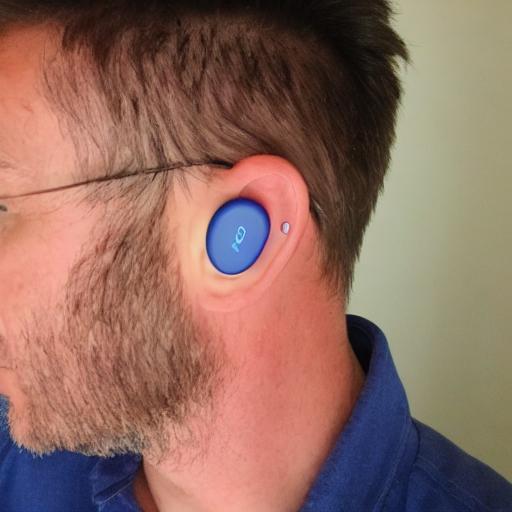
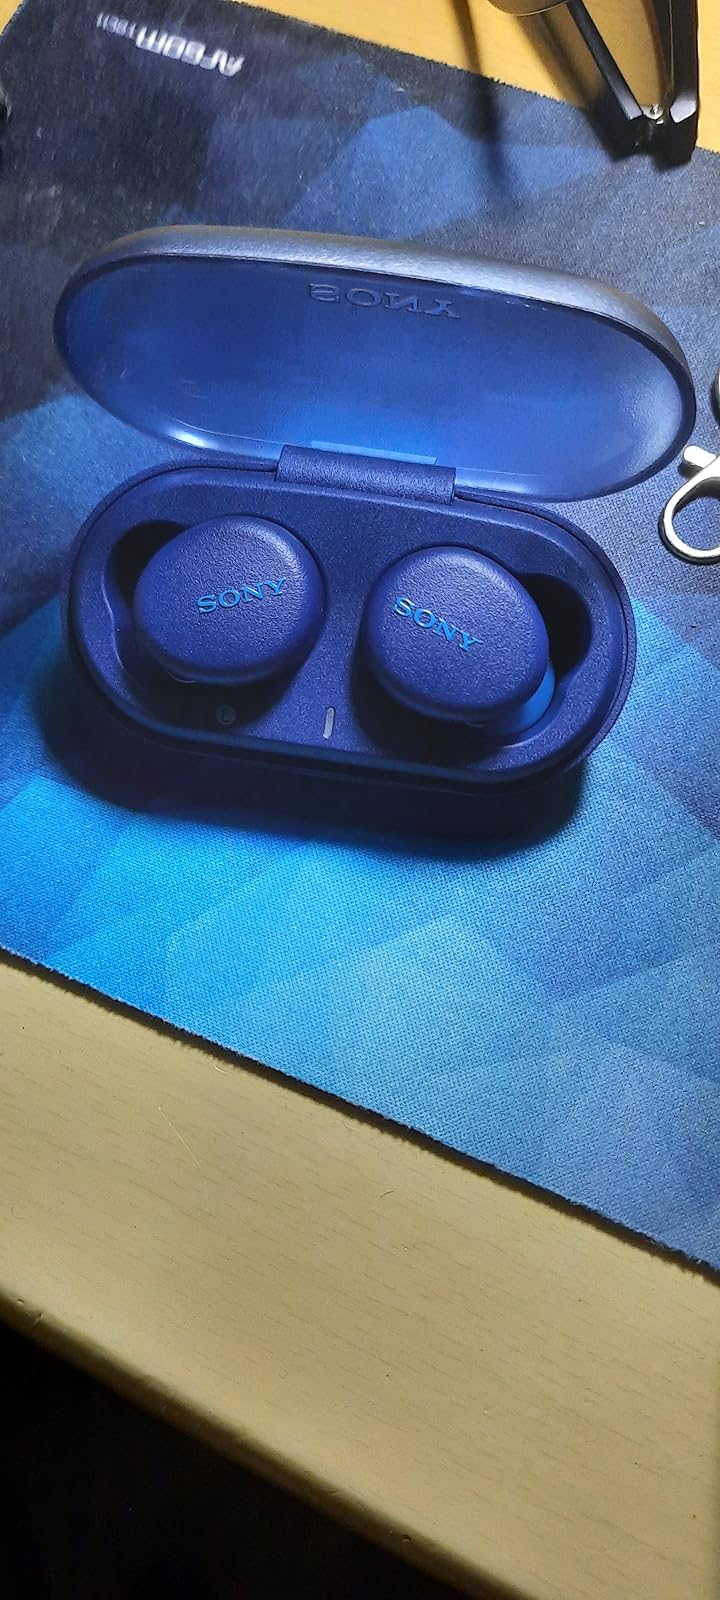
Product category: earbuds
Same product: no